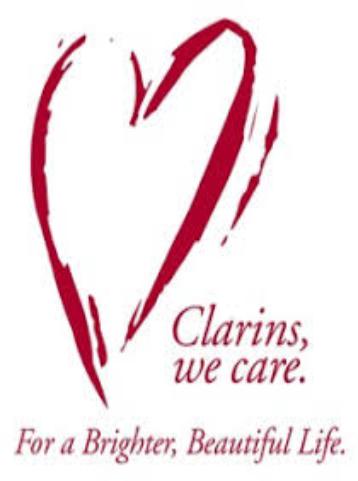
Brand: clarins
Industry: Necessities